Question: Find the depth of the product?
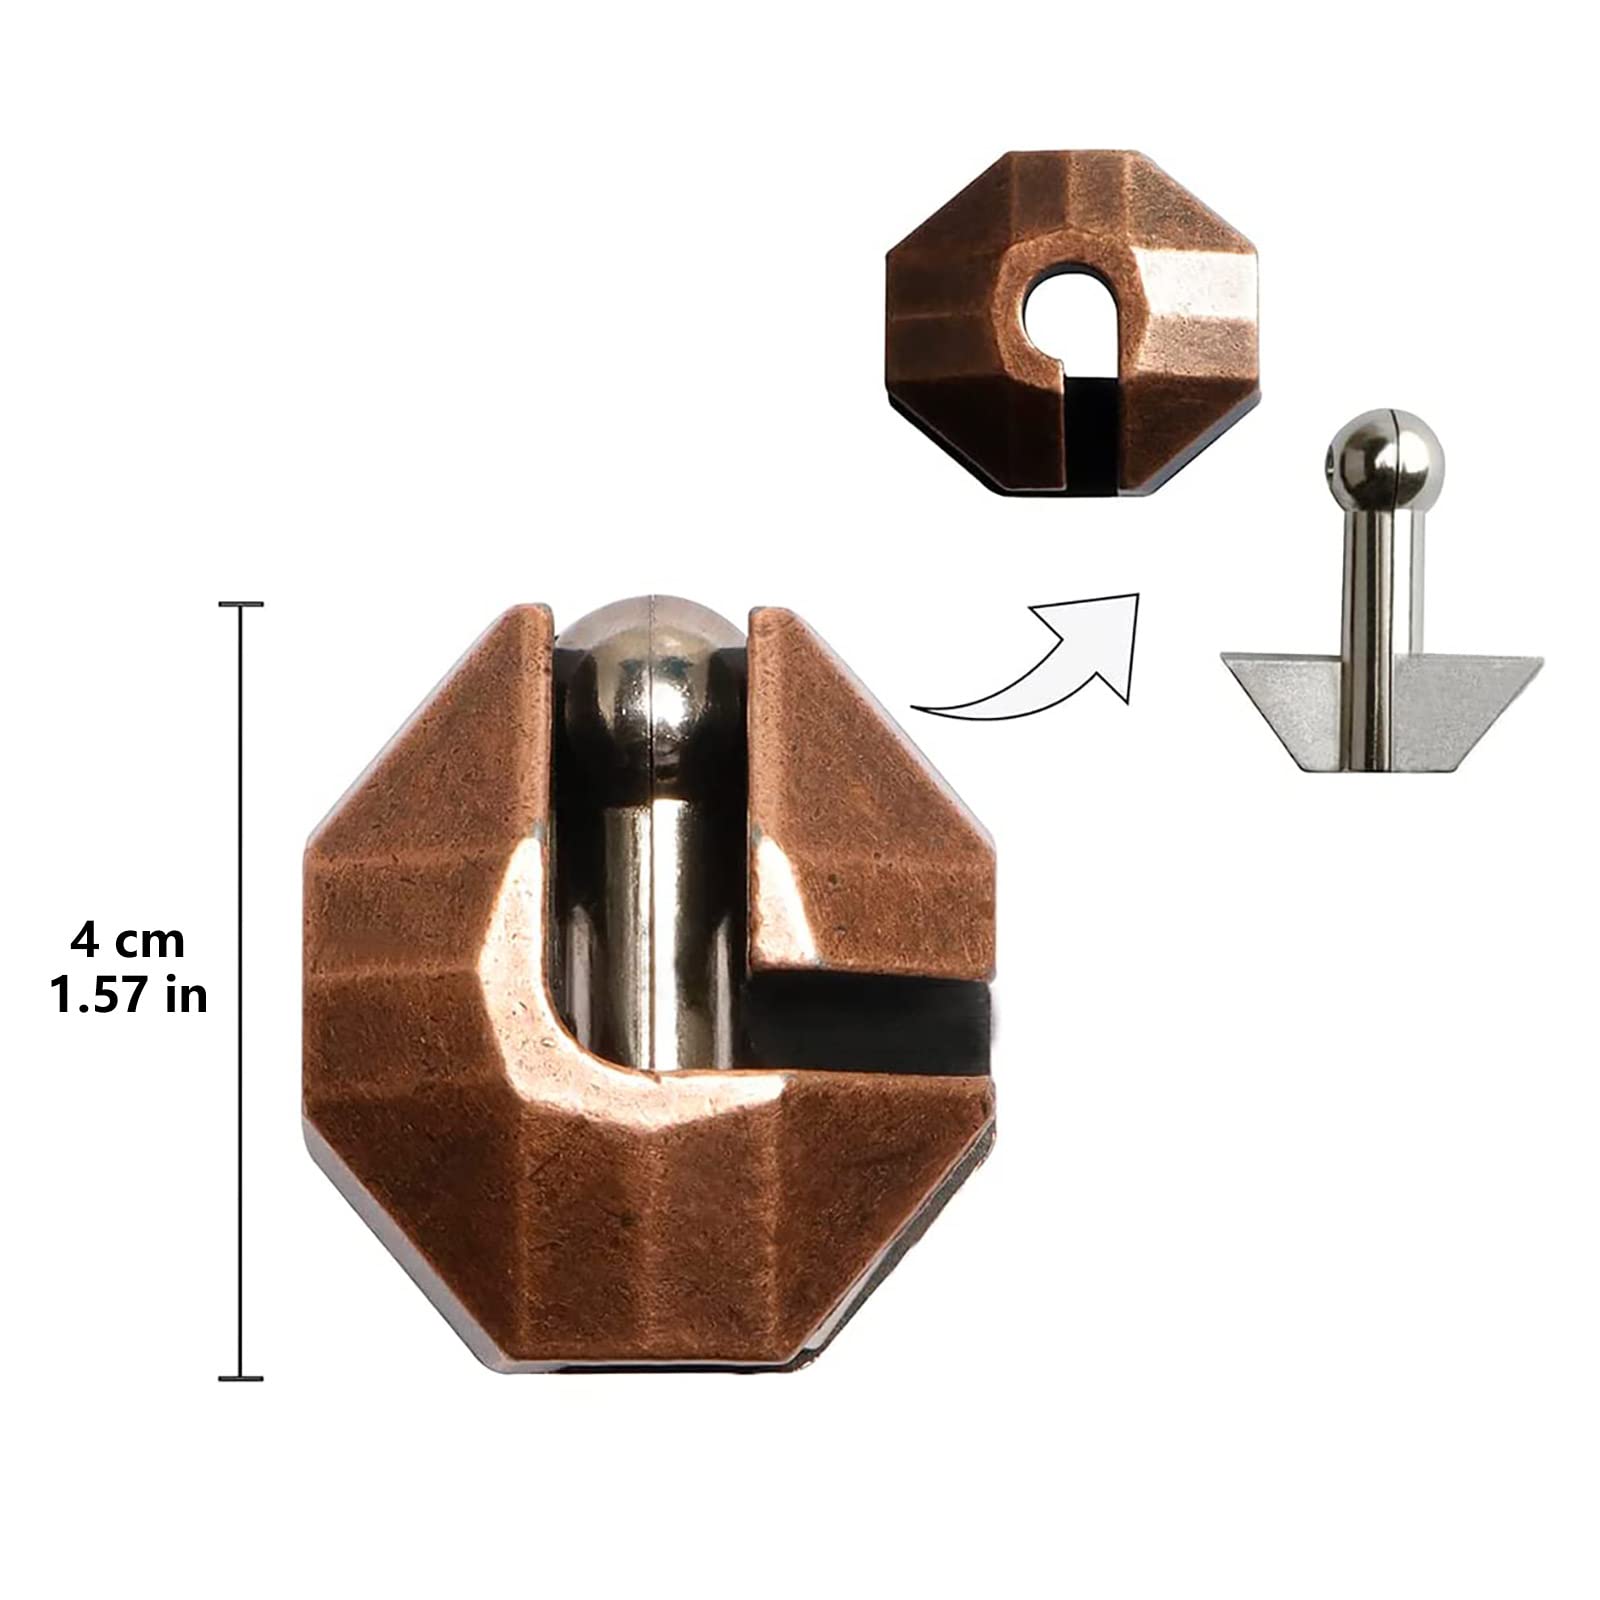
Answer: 4.0 centimetre